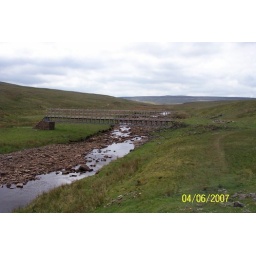
This new bridge structure solves the long standing problem of crossing the beck in flood, No such problems today.